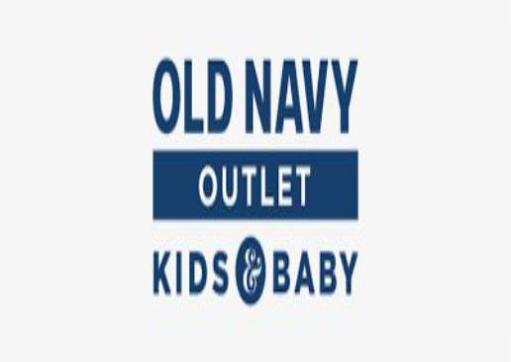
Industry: Clothes